Balthasar Russow

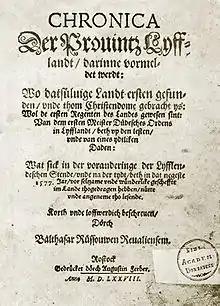
"The Chronicle of Livonia" by Balthasar Russow, published in 1578

Balthasar Russow (1536–1600) was one of the most important Livonian and Estonian chroniclers.